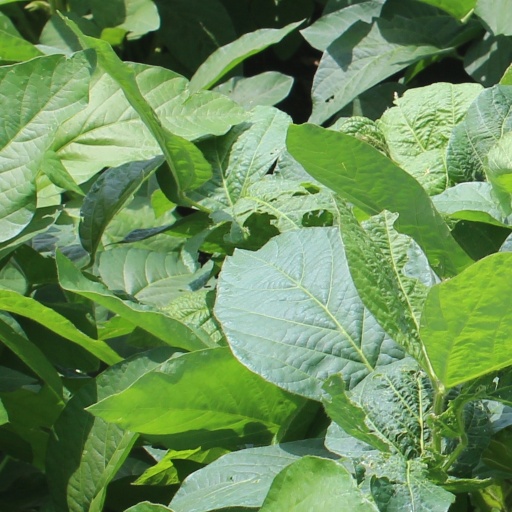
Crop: soybean